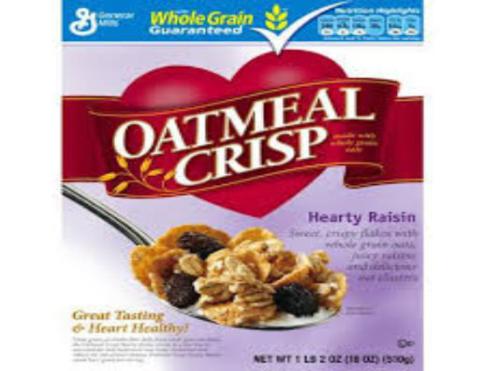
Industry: Food